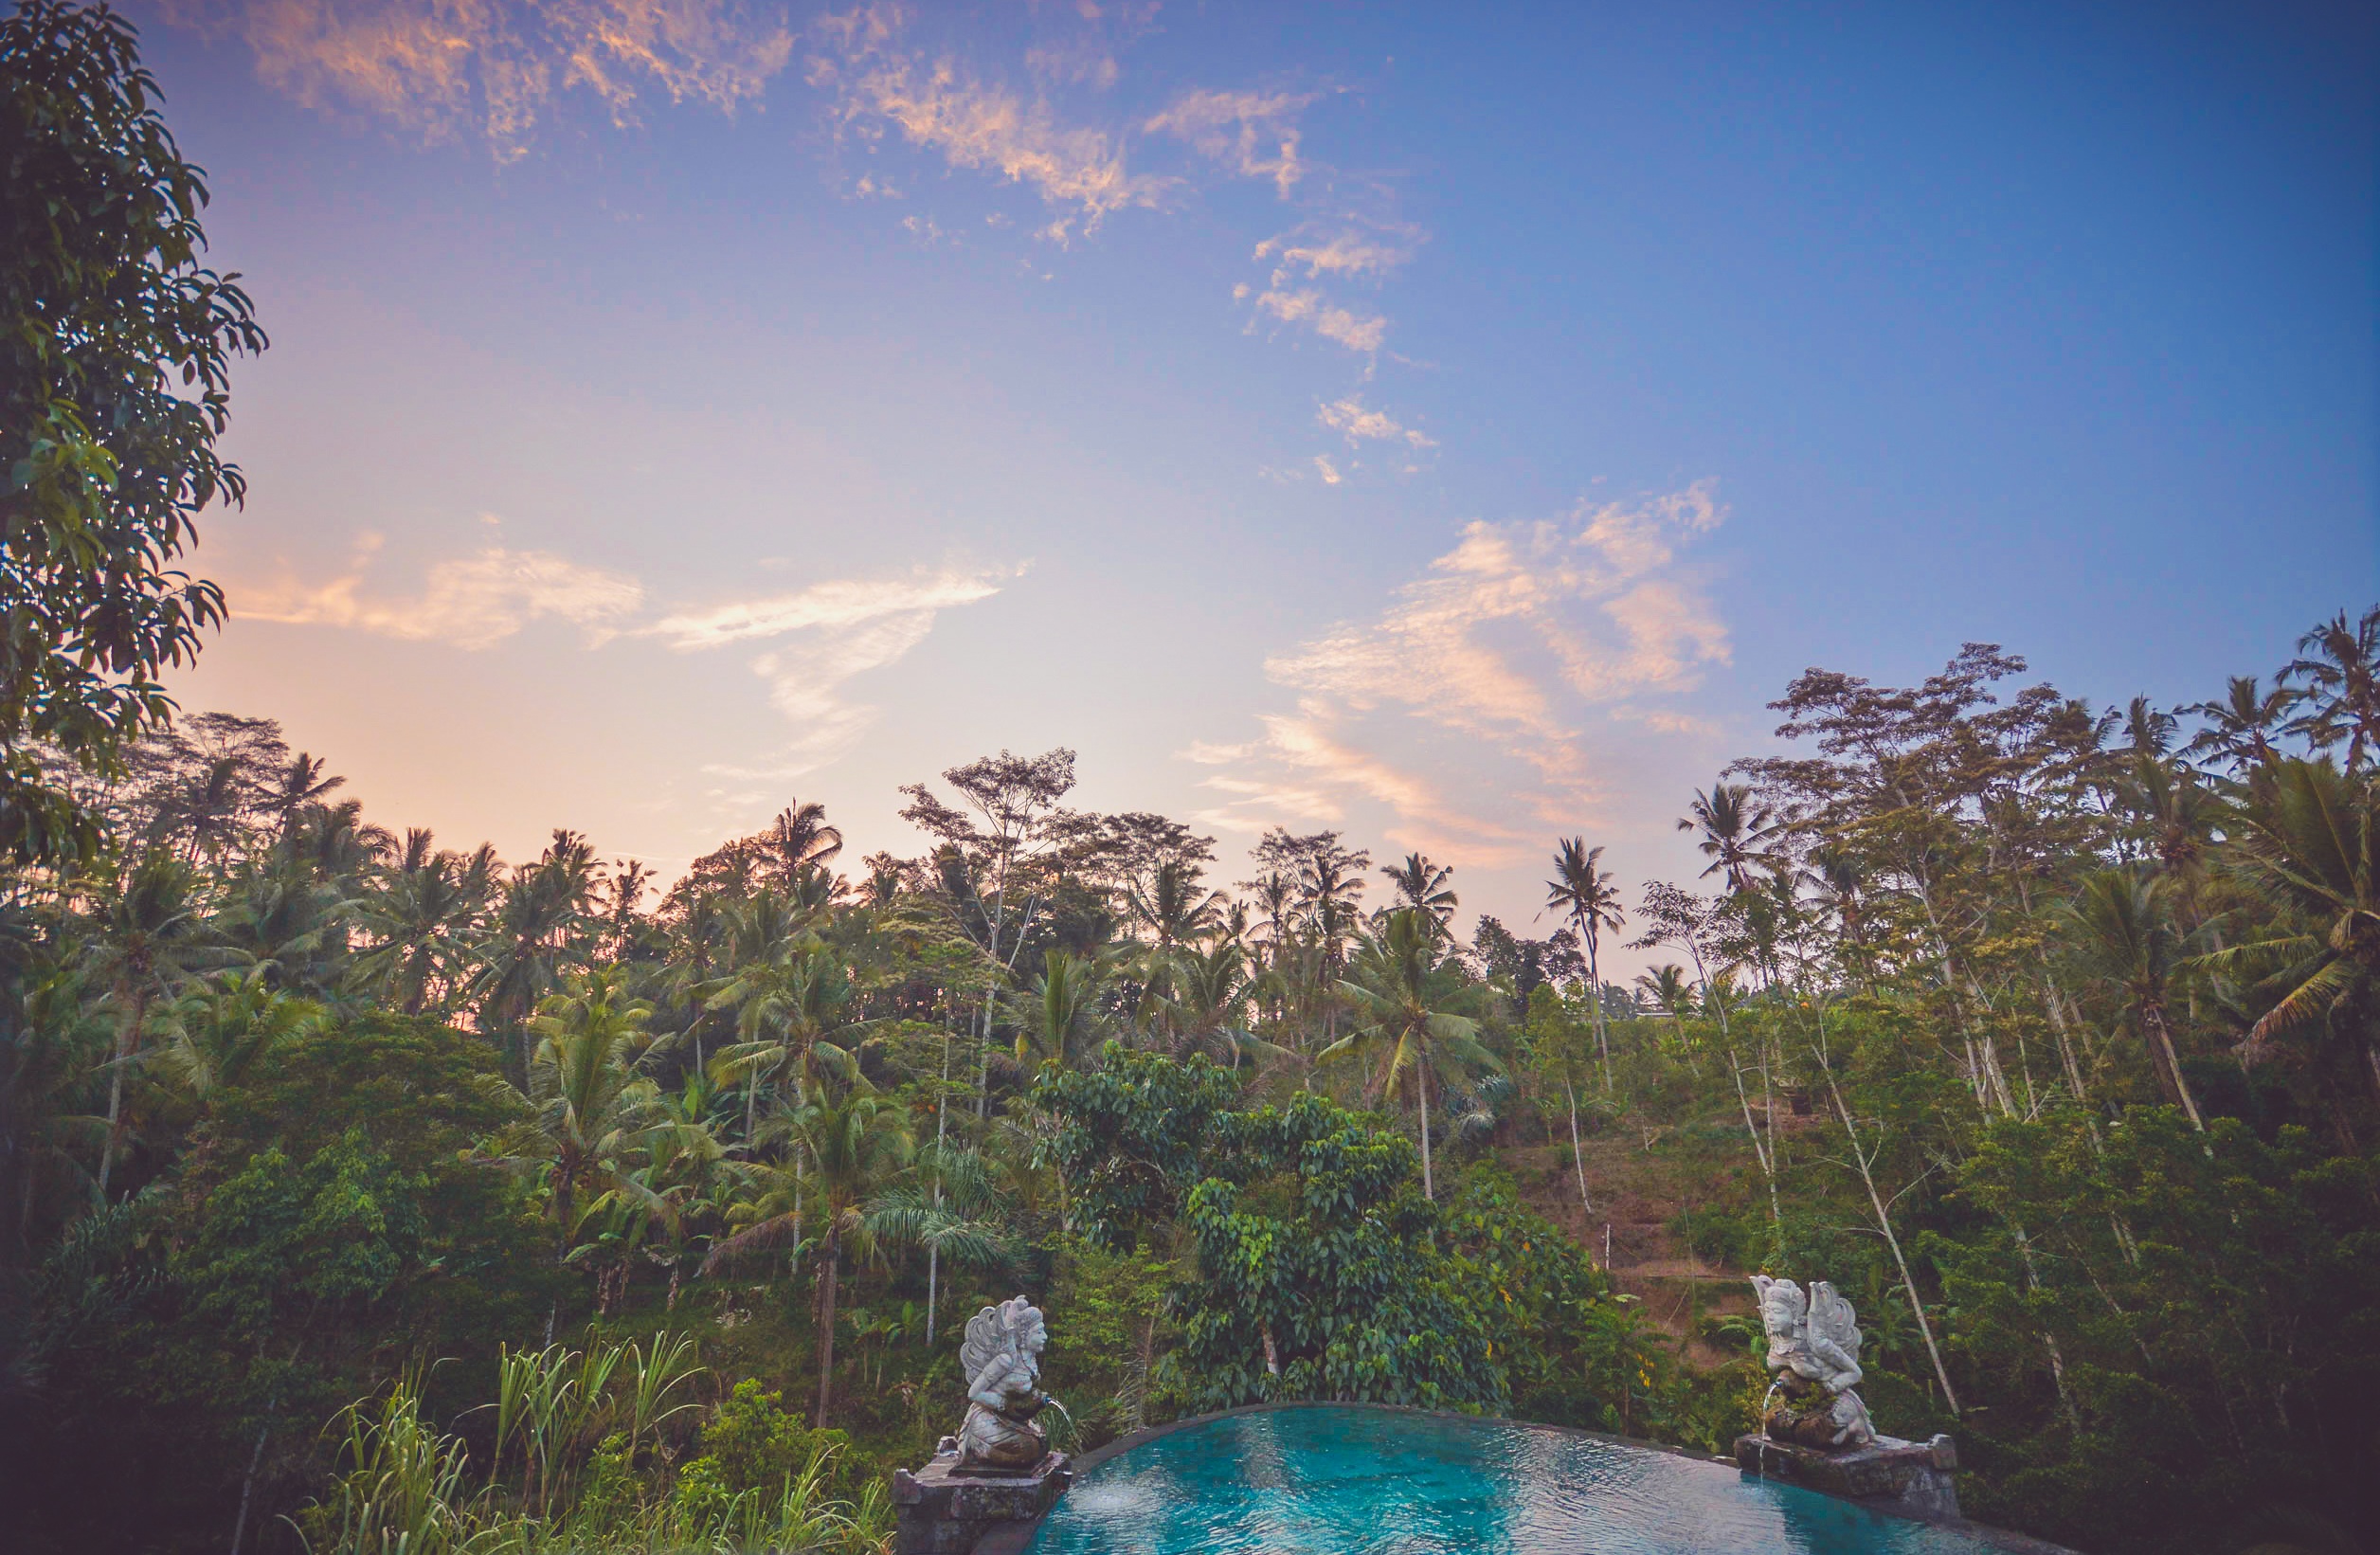
sea, tree, sky, sunlight, morning, jungle, tropics